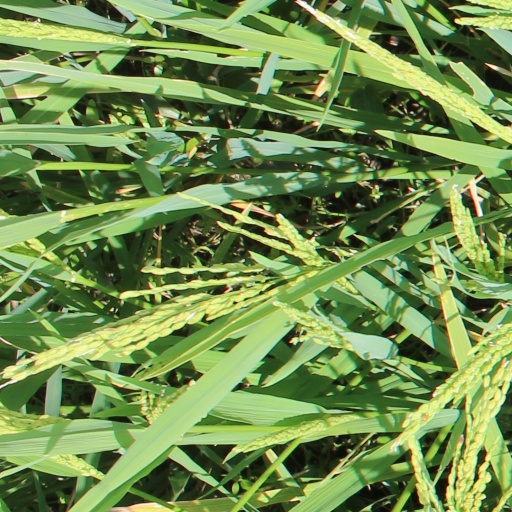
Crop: rice